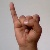
The image shows a hand gesture representing the letter 'I' in Indian Sign Language.